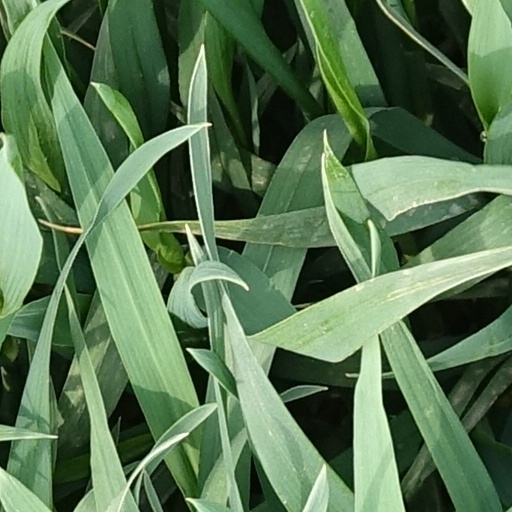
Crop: wheat